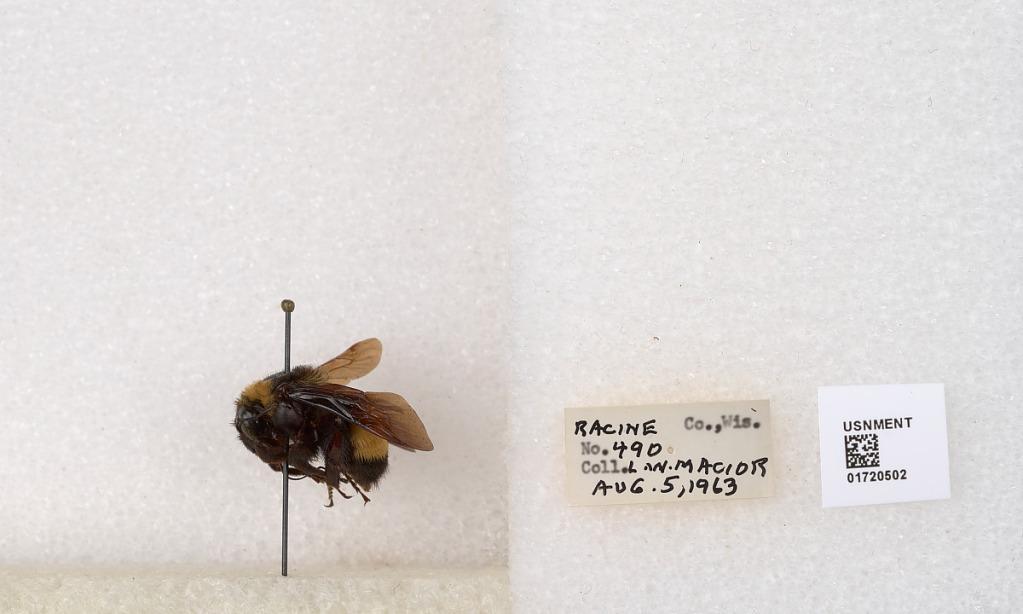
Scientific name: Bombus (Bombus) nevadensis auricormus
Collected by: L. Macior
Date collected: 1963-8-5
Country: United States
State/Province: Wisconsin
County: Racine
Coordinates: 42.7299, -87.8123